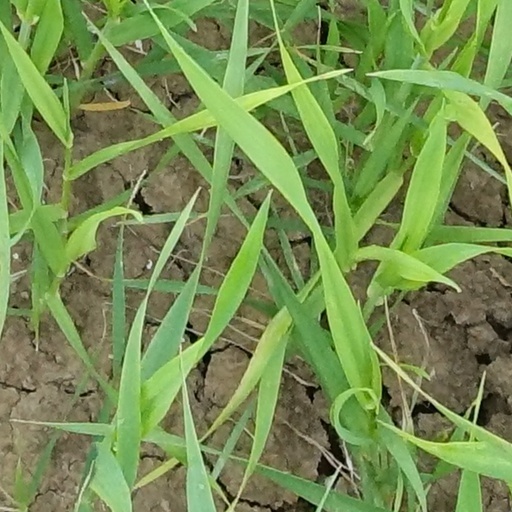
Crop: wheat